The Settlers High School

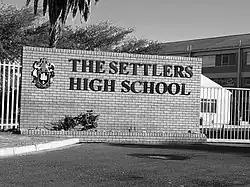
The Settlers High School 2018

The Settlers High School is a public English medium co-educational high school situated in Bellville which is in the Western Cape province of South Africa. The high school was established in 1965.